Energy in Liechtenstein

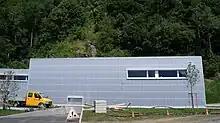
Samina Power Station in Vaduz

94.2% of domestic production (76,166 MWh) was provided by hydropower, 3.12% of domestic production (3,330 MWh) was provided by fossil fuels, 2.68% of domestic production (1,361 MWh) was provided by solar or wind power generation, and 0% (0 MWh) by nuclear power generation.